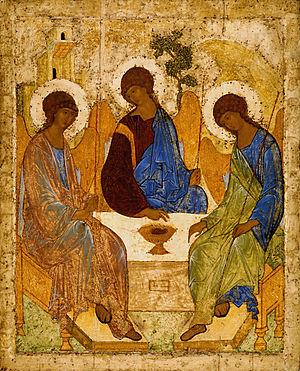
Dans le christianisme, la Trinité est le Dieu unique en trois personnes : le Père, le Fils et le Saint-Esprit, égaux, participant d'une même essence divine et pourtant fondamentalement distincts. Le terme Trinitas est forgé en latin par Tertullien.